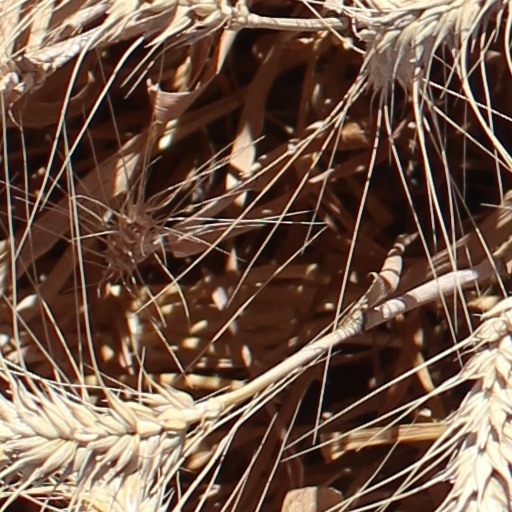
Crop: wheat